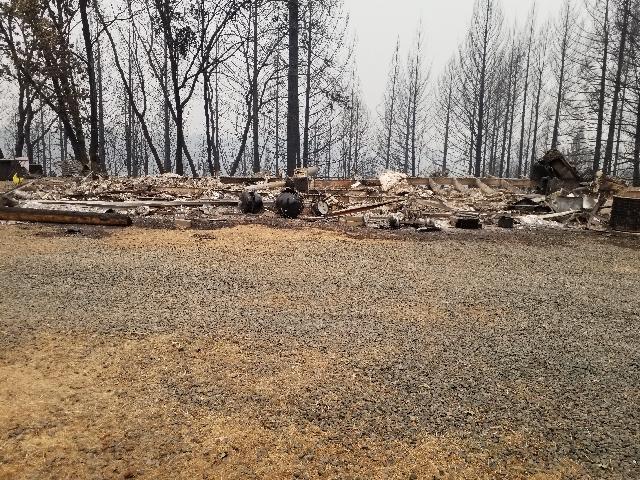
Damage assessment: destroyed